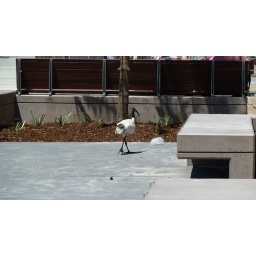
Strange bird in Surfers beach front